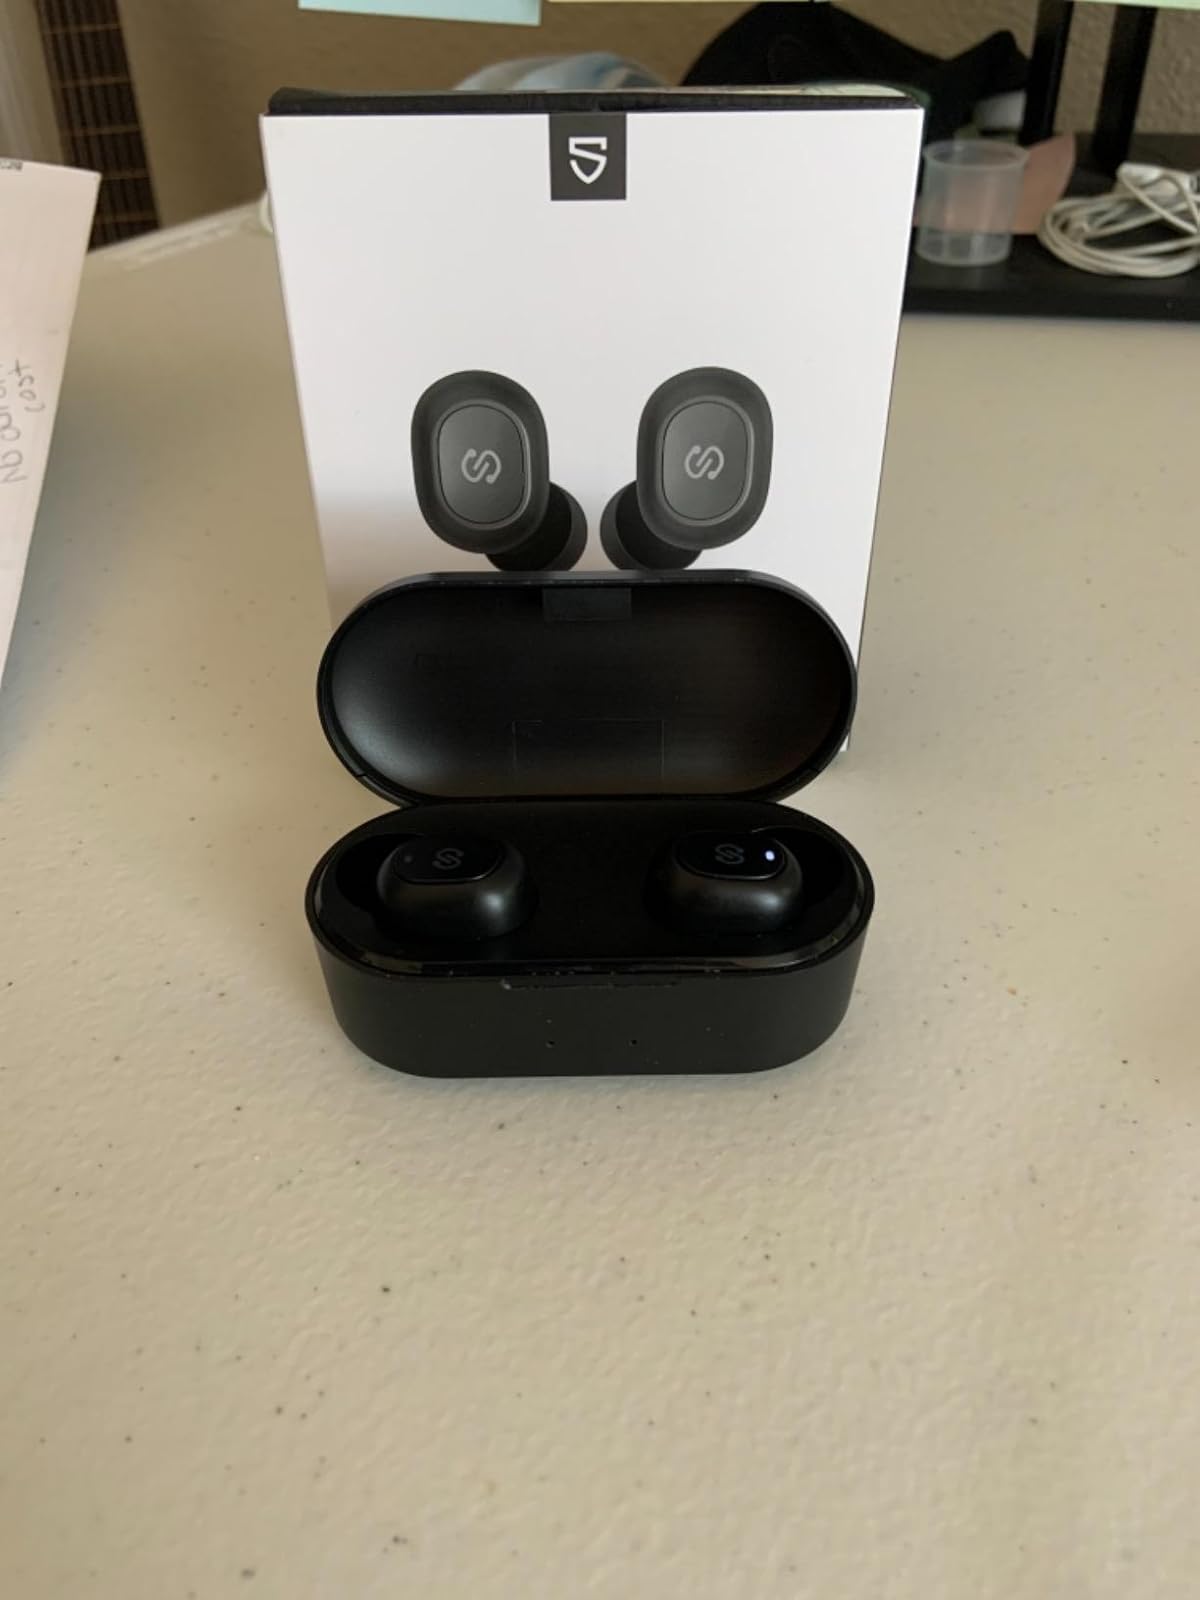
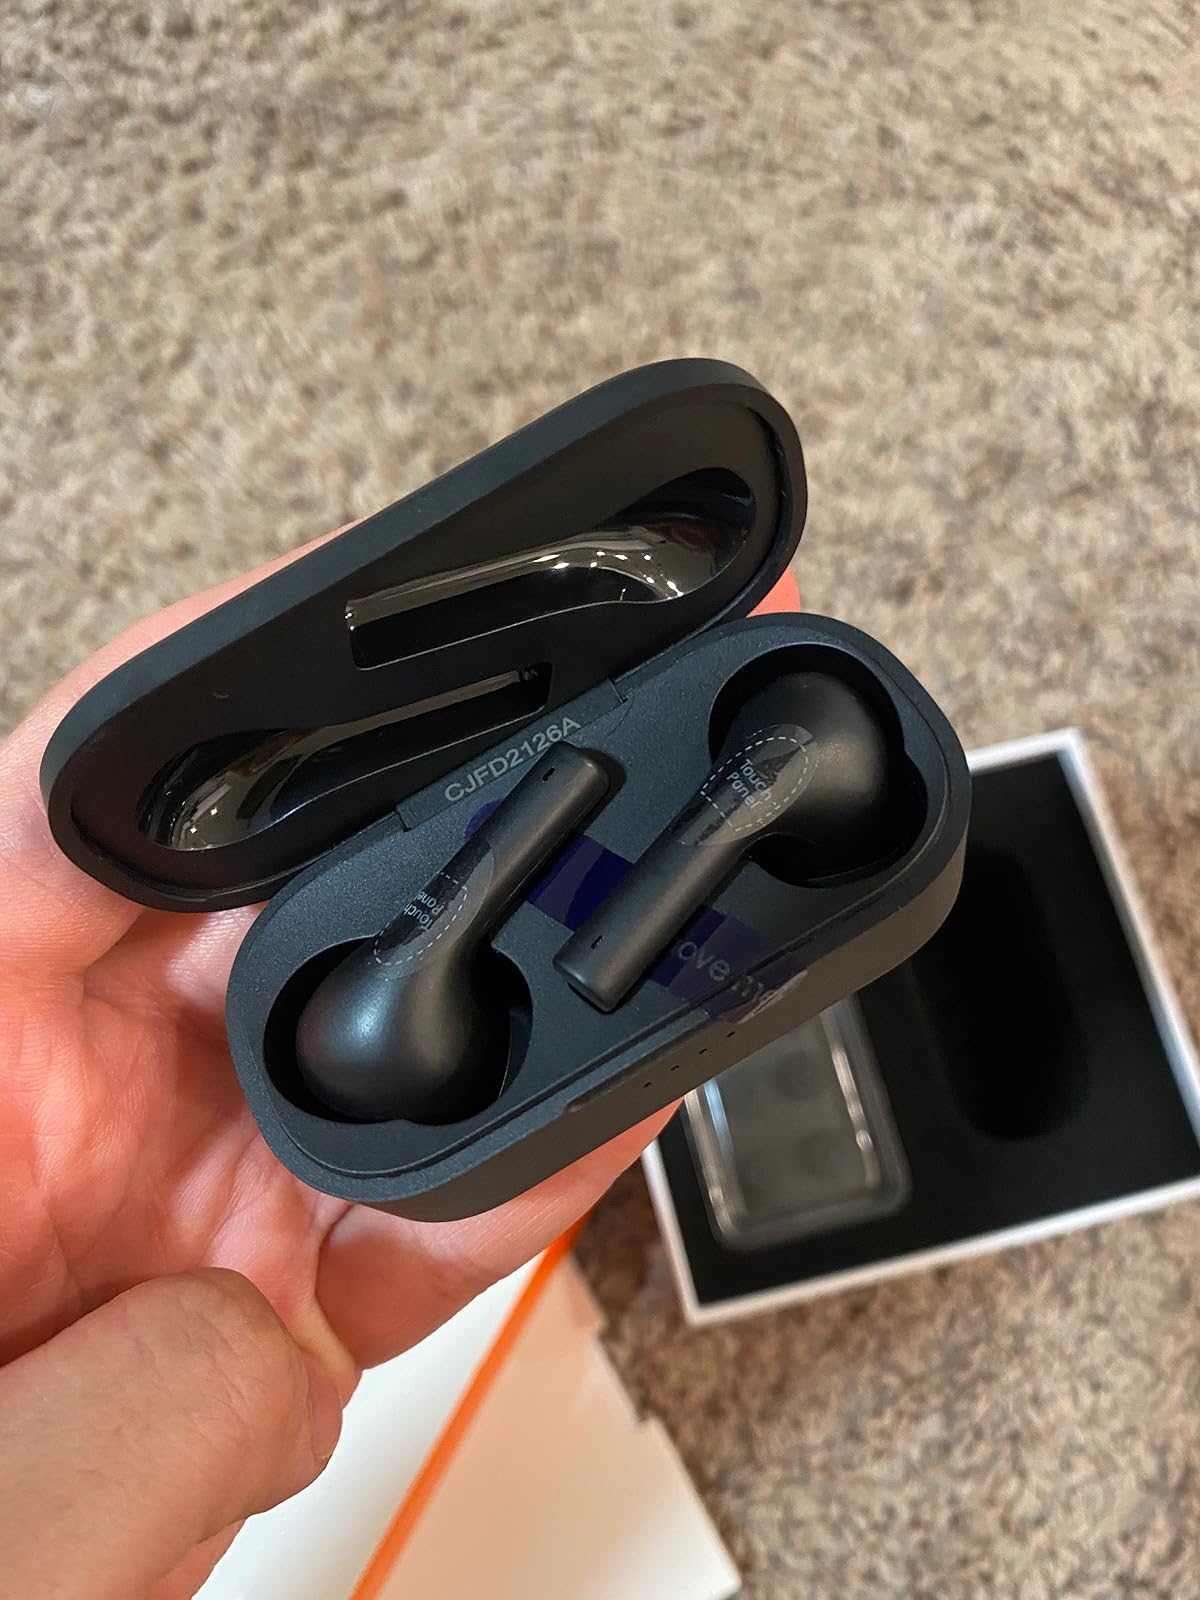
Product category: earbuds
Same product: no